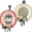
Label: plate